Answer in natural language. Considering the relative positions, where is scenic landscape wall decor photo with respect to fridge? Choose between the following options: above or below
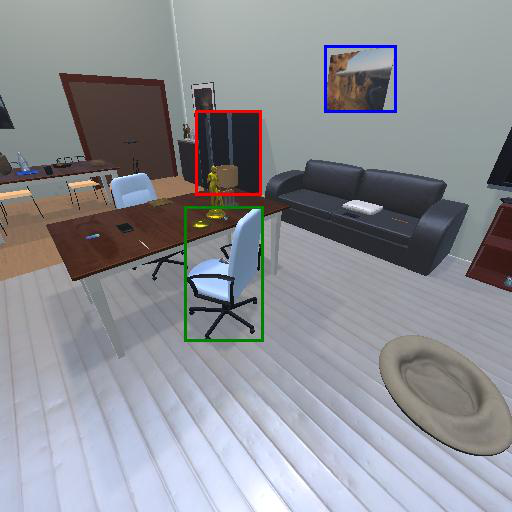
<answer>below</answer>